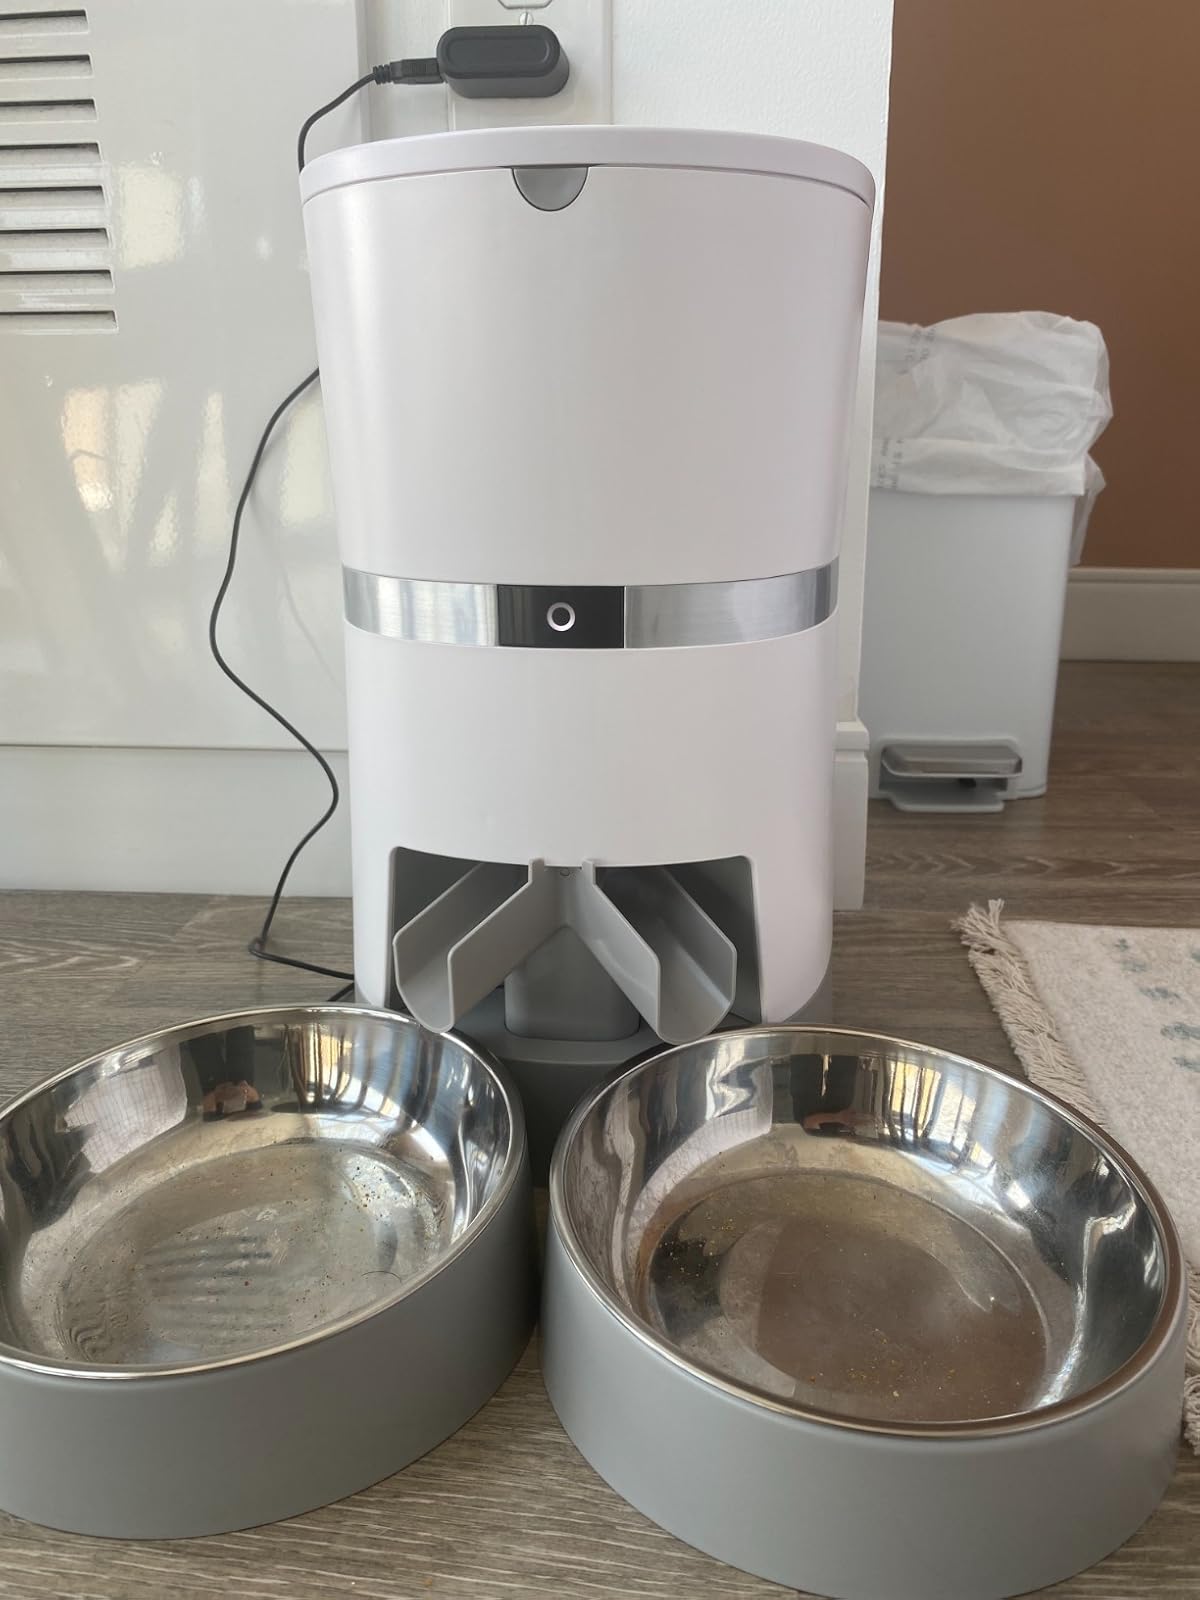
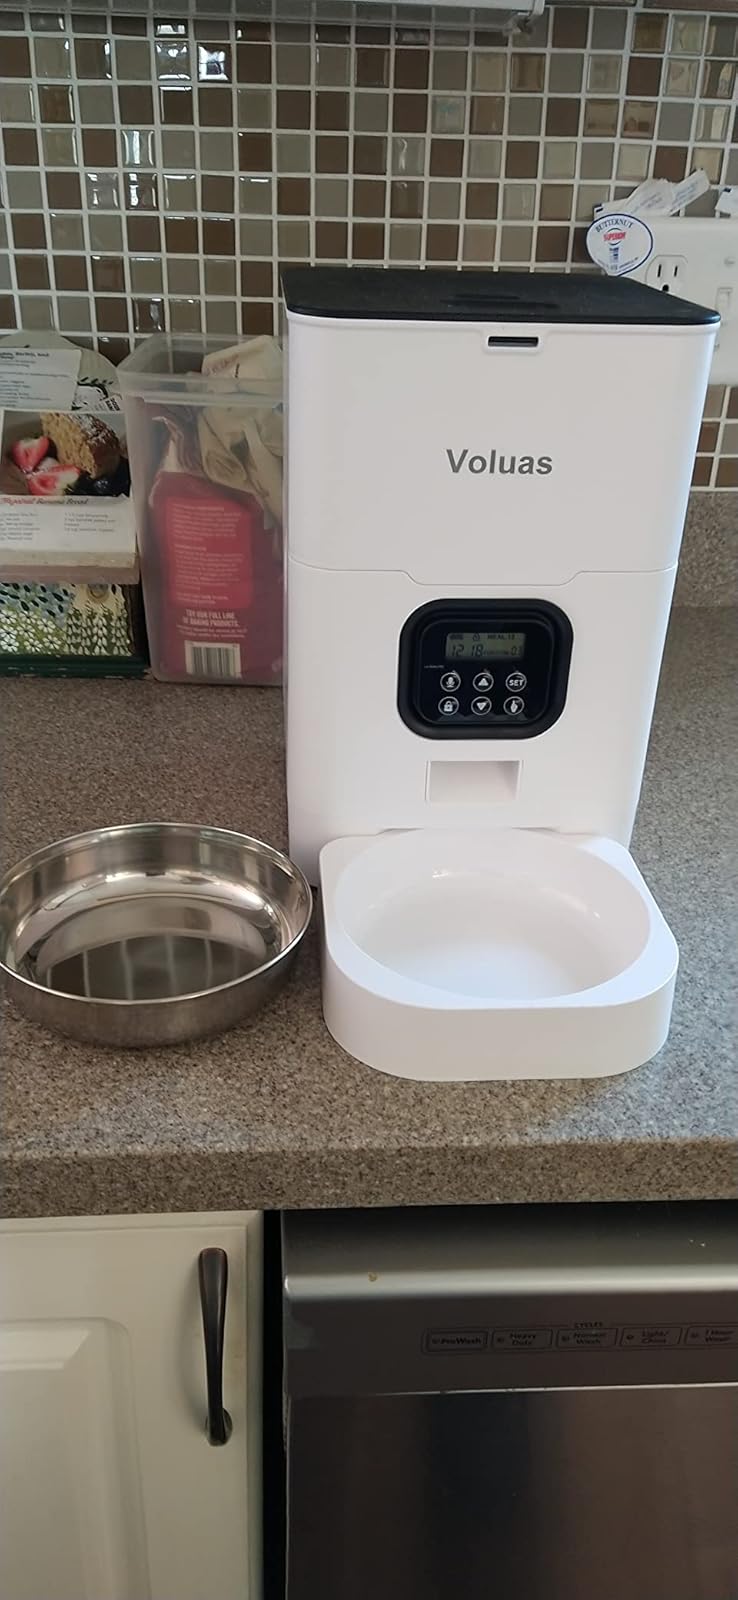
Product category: items_feeder
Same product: no